Obliging Young Lady

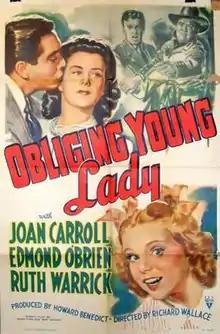
Theatrical release poster

Obliging Young Lady is a 1942 American romantic comedy film directed by Richard Wallace and starring Joan Carroll, Edmond O'Brien, Ruth Warrick.